Always in My Heart (film)

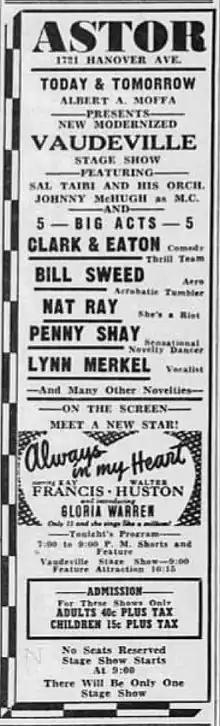
Newspaper advertisement with film as an upcoming attraction

Always in My Heart is a 1942 American drama film directed by Jo Graham and starring Kay Francis and Walter Huston. The song "Siempre en Mi Corazón" ("Always in My Heart"), by Ernesto Lecuona (music and Spanish lyrics) and Kim Gannon (English lyrics) was nominated for an Oscar for Best Original Song.